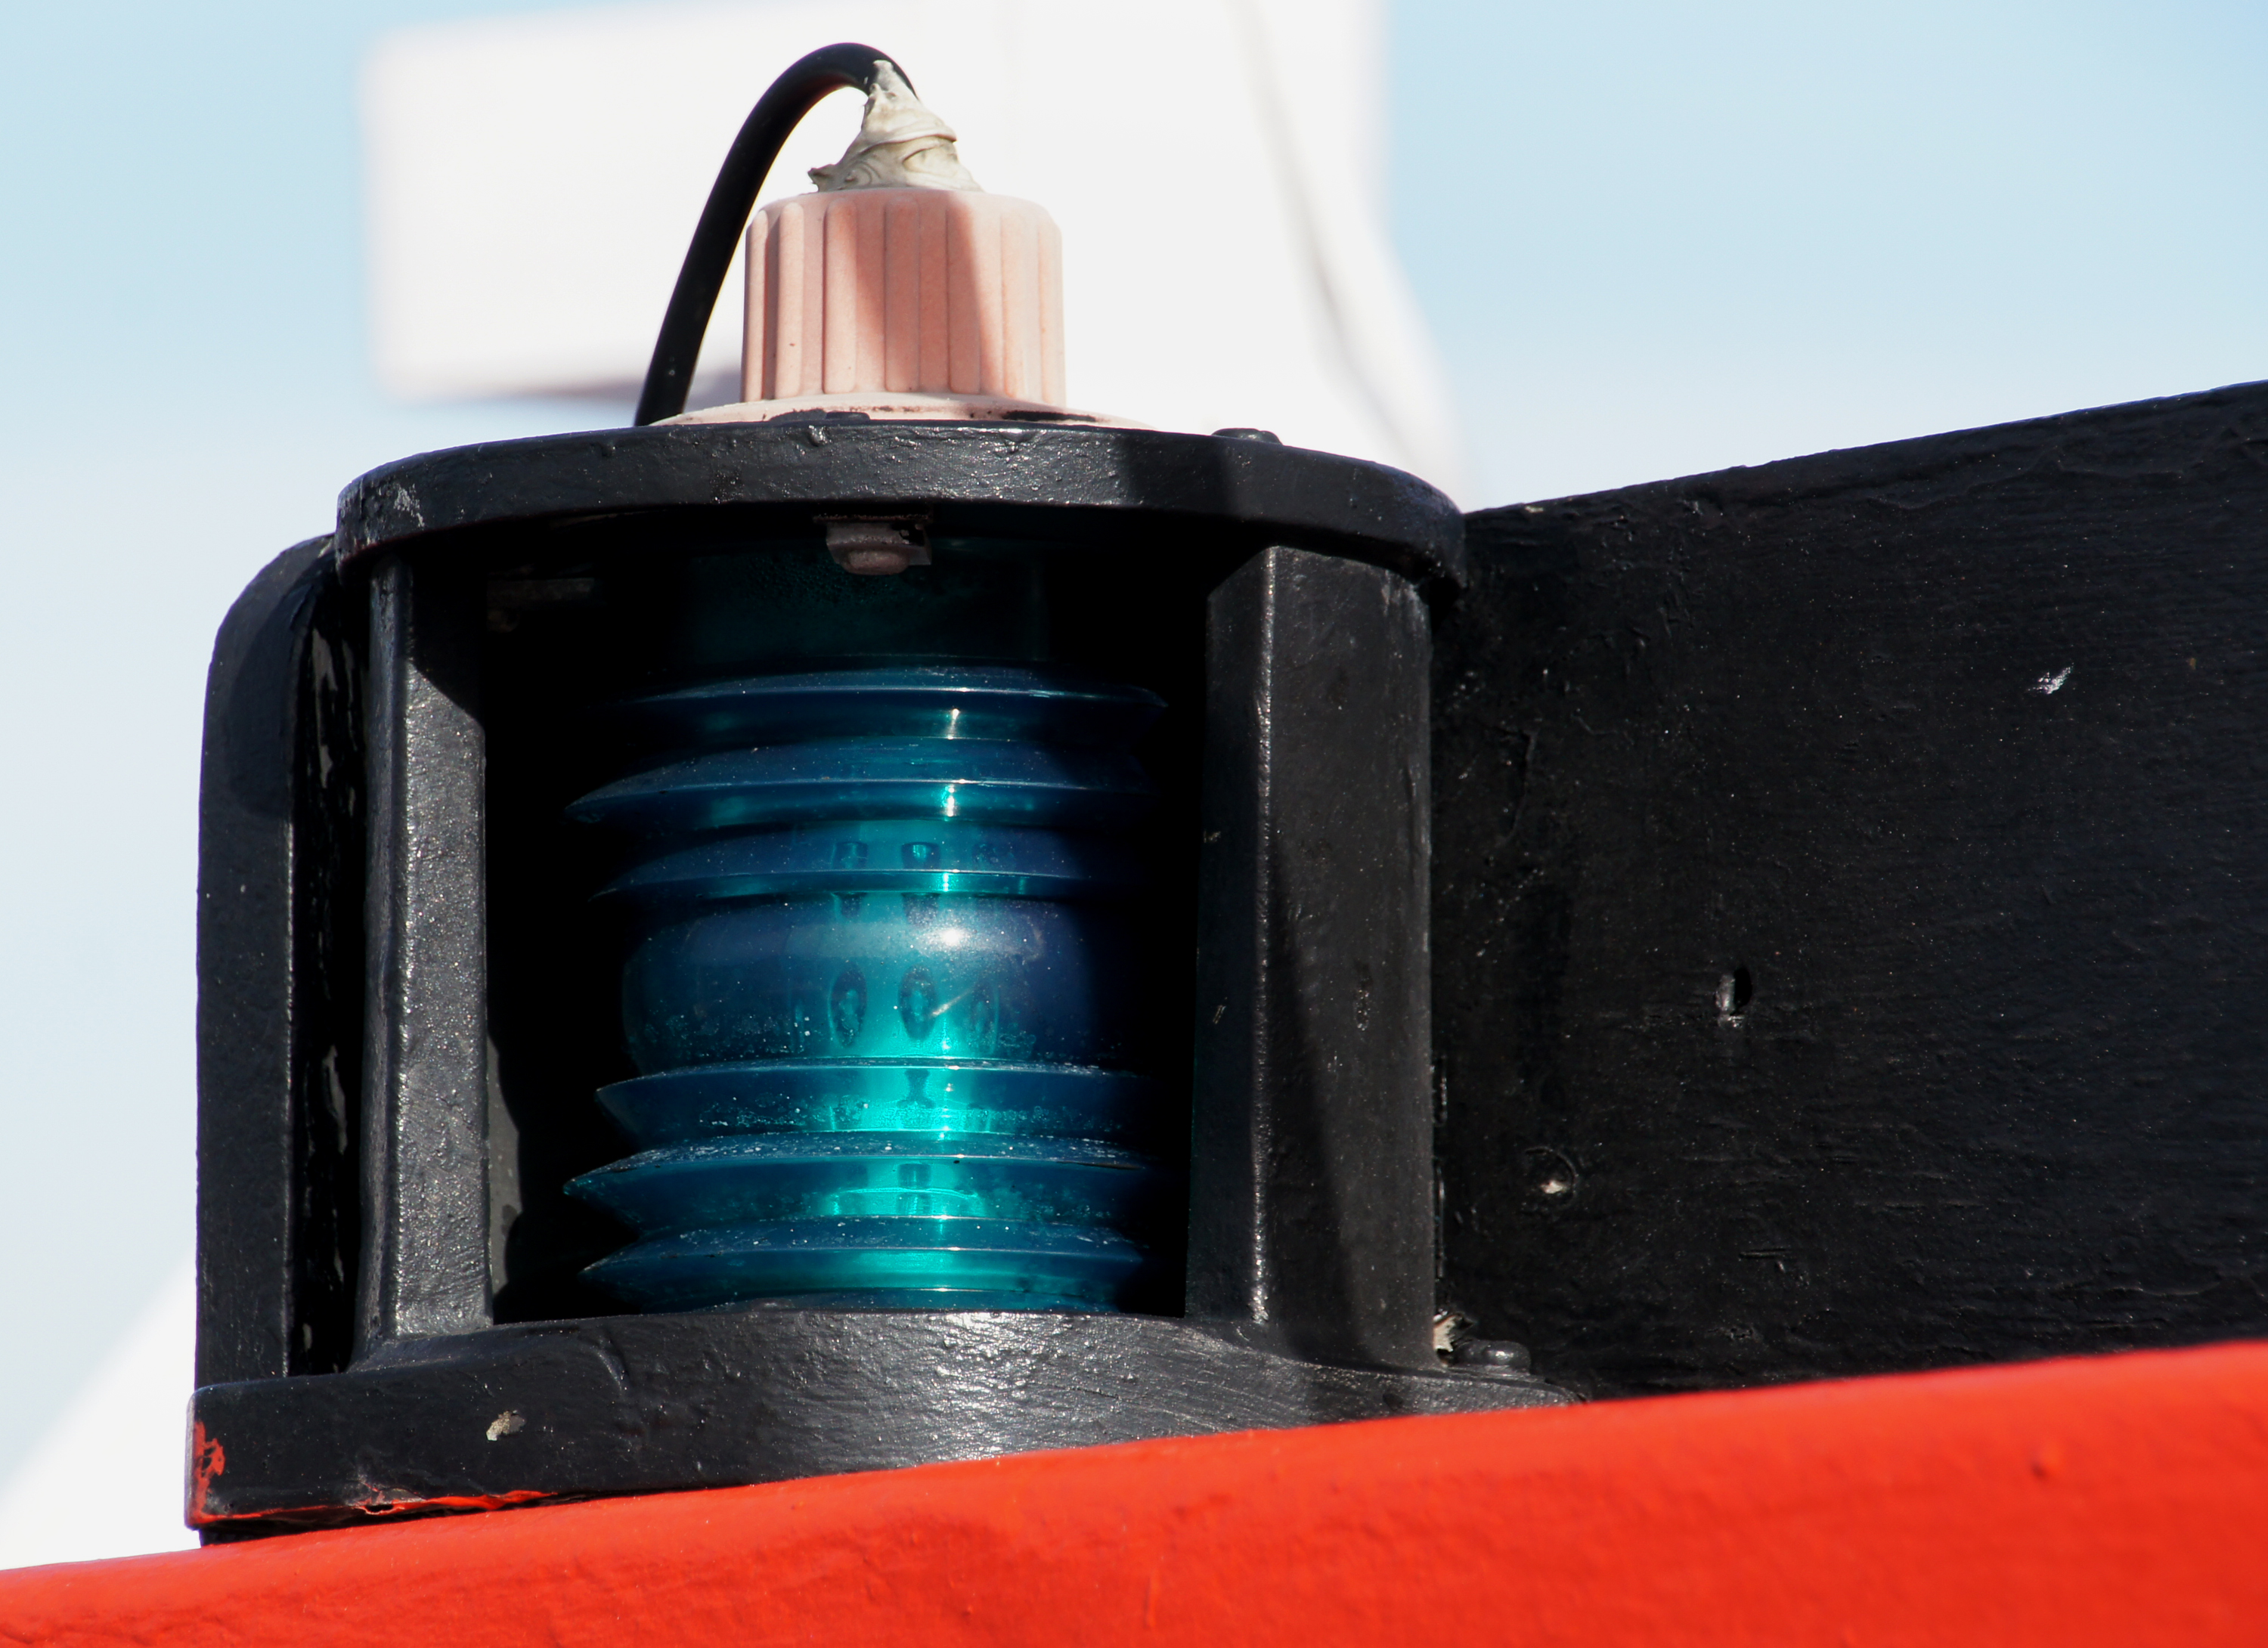
light, red, sailing, blue, lighting, boats, ships, ropes, bows, bouys, hulls, clets, man made object